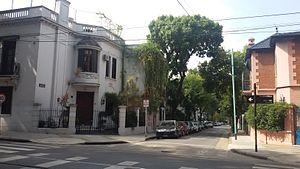
Caballito est un des quarante-huit quartiers de Buenos Aires.